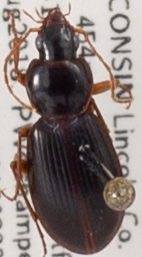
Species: Synuchus impunctatus
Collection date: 2018-08-28
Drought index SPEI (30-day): -0.54
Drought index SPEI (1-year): -0.39
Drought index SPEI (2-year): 1.13